The Office (American TV series) season 2

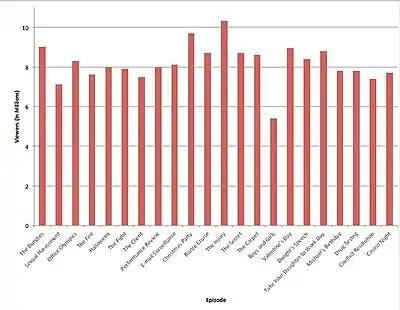
The image is a graphical representation of the viewer ratings for the season.

The season premiere, "The Dundies" was viewed by 9.0 million viewers, a drastic increase from the first season finale "Hot Girl", which was viewed by only 4.8 million viewers. As the season progressed, the success of Carell's hit summer movie "The 40-Year-Old Virgin" and online sales of episodes at iTunes helped the show to garner viewers. The increase in viewership led NBC to move the series to the "Must See TV" Thursday night in January 2006, where ratings continued to grow. The season hit a ratings peak with the twelfth episode, "The Injury", which was viewed by 10.3 million viewers. The season finale, "Casino Night"—which was also the show's first forty-minute-long episode—was viewed by 7.6 million viewers. By the end of the 2005–06 season, it placed 67th (tied with "20/20"). It averaged eight million viewers, and scored a 4.0/10 in the Nielsen ratings, meaning that on average four percent of households were tuned in at any given moment and ten percent of all televisions in use at the time were tuned into the program. The show received dramatic gains in viewers from the previous year, up forty percent in total viewers and up sixty percent in viewers ages 18–49. A year-end report by NBC noted, ""The Office" was the fastest-growing series on television this season versus last ... "The Office" grew by 60 percent this season in adults 1849 (to an average 4.0 rating from a 2.5 the prior season)."